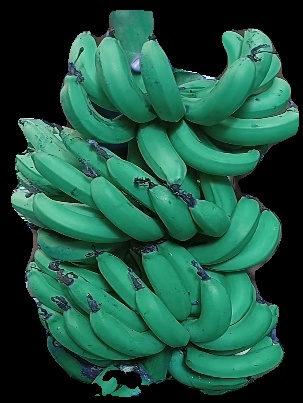
Variety: pachbale
Grade: grade3